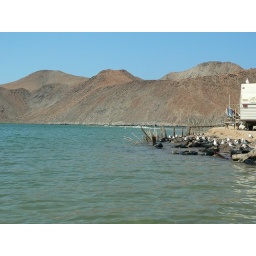
cruising past what is left of the sand bar and the last fortress against the tide